Answer in natural language. Considering the relative positions, where is Window with respect to brown rectangular extendable dining table? Choose between the following options: right or left
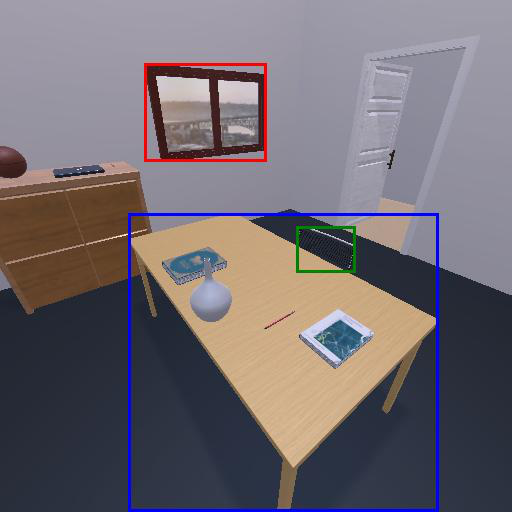
<answer>left</answer>